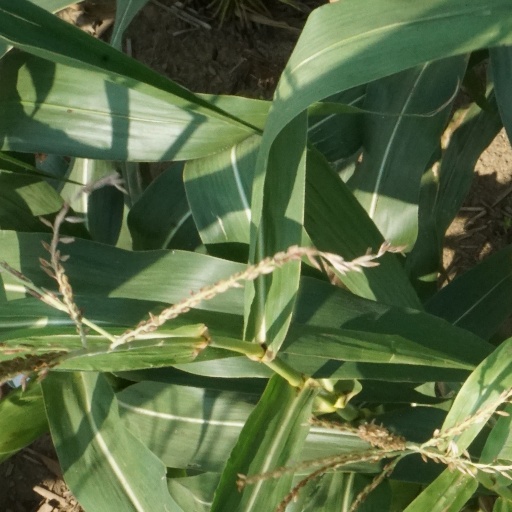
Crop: maize; corn